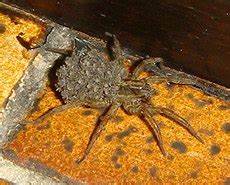
Label: spider